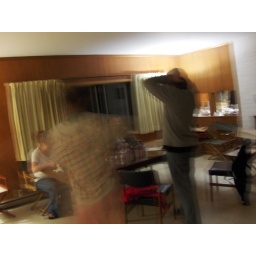
labor day weekend at the lake house in bridgman, michigan with 17 of our closest friends :D